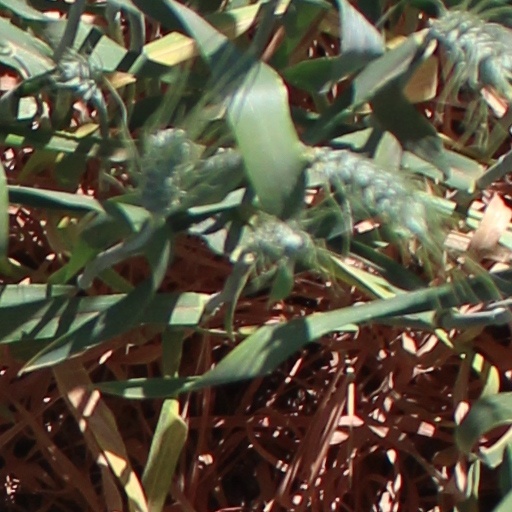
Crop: wheat